Głuchołazy

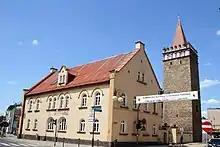
Culture Centre and the medieval Upper Gate Tower in the Old Town

The settlement in the episcopal Duchy of Nysa within fragmented Poland was established about 1220 by Bishop Wawrzyniec of Wrocław, who invited German settlers to build up a stronghold against the threatening forces of the Přemyslid margrave Vladislaus III of Moravia, brother of King Ottokar I of Bohemia. It was granted town rights between 1220 and 1249. In the mid-13th century, the church of St. Lawrence was built, the name of which probably refers to the town's founder, bishop Wawrzyniec ("Lawrence"). The place soon became an important site of iron ore and gold mining, later run by the Thurzó and Fugger families. By the mid-14th century the defensive walls and tower were erected. The town was devastated in 1428 during the Hussite Wars. In 1445 it passed to Duchy of Głogówek under local Polish Duke Bolko V the Hussite and in 1450 it was again reintegrated with the Duchy of Nysa, and remained part of it in the following centuries.